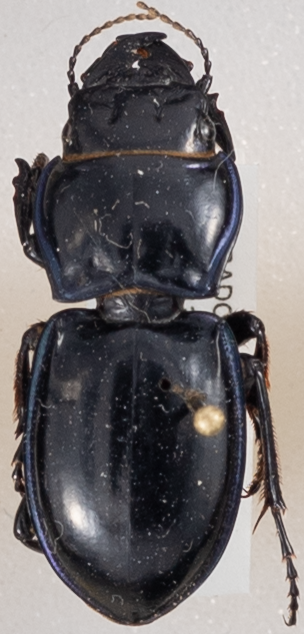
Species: Pasimachus elongatus
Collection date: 2014-06-24 04:00:00
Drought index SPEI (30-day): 0.71
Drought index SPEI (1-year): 0.54
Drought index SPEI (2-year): -1.01